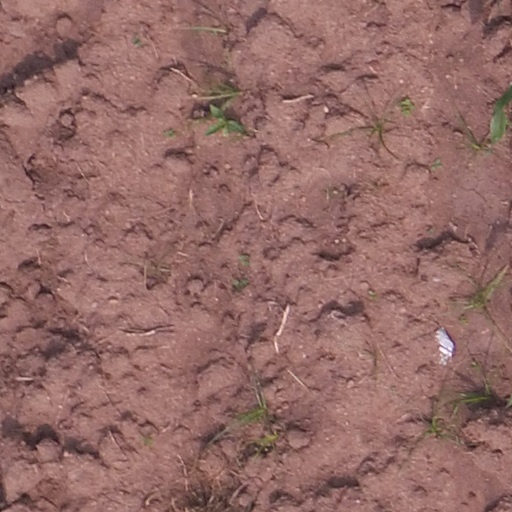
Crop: maize; corn